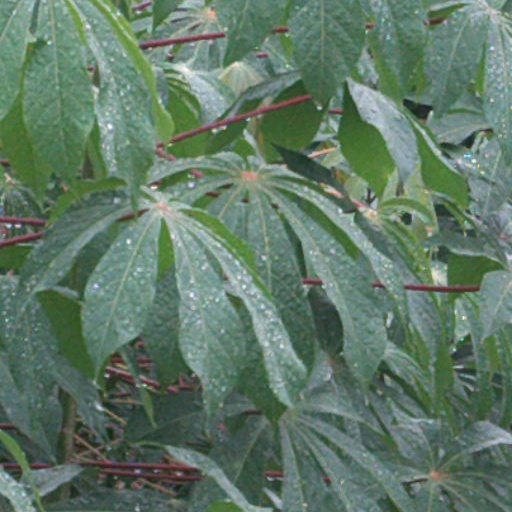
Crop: cassava